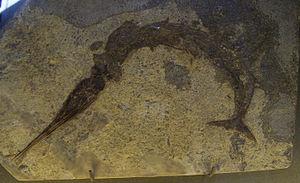
Le musée cantonal d'histoire naturelle de Lugano, ou museum cantonal, en italien museo cantonale di storia naturale di Lugano, est un musée suisse situé à Lugano.